Syriac Catholic Church

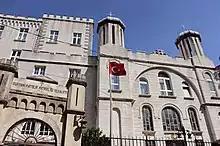
Syriac Catholic Church in Beyoğlu, Istanbul

, the patriarch of Antioch (an ancient major see, where several Catholic and Orthodox patriarchates nominally reside) was Moran Mor Ignatius Joseph III Younan, resident in Beirut, Lebanon. The Syriac Catholic patriarch always takes the name "Ignatius" in addition to another name.